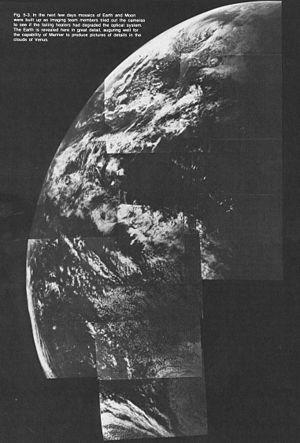
La Libération de la Terre est une nouvelle de science-fiction de William Tenn.